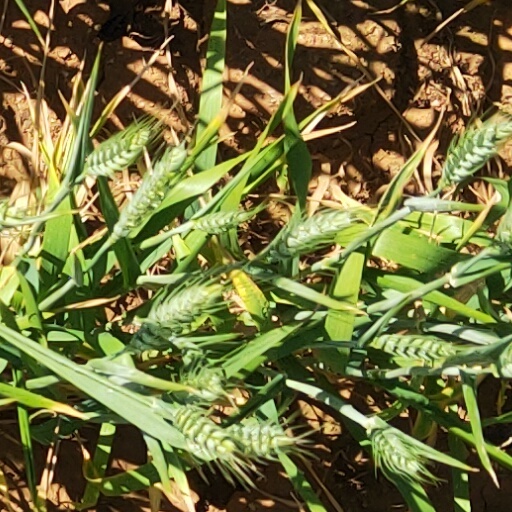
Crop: wheat